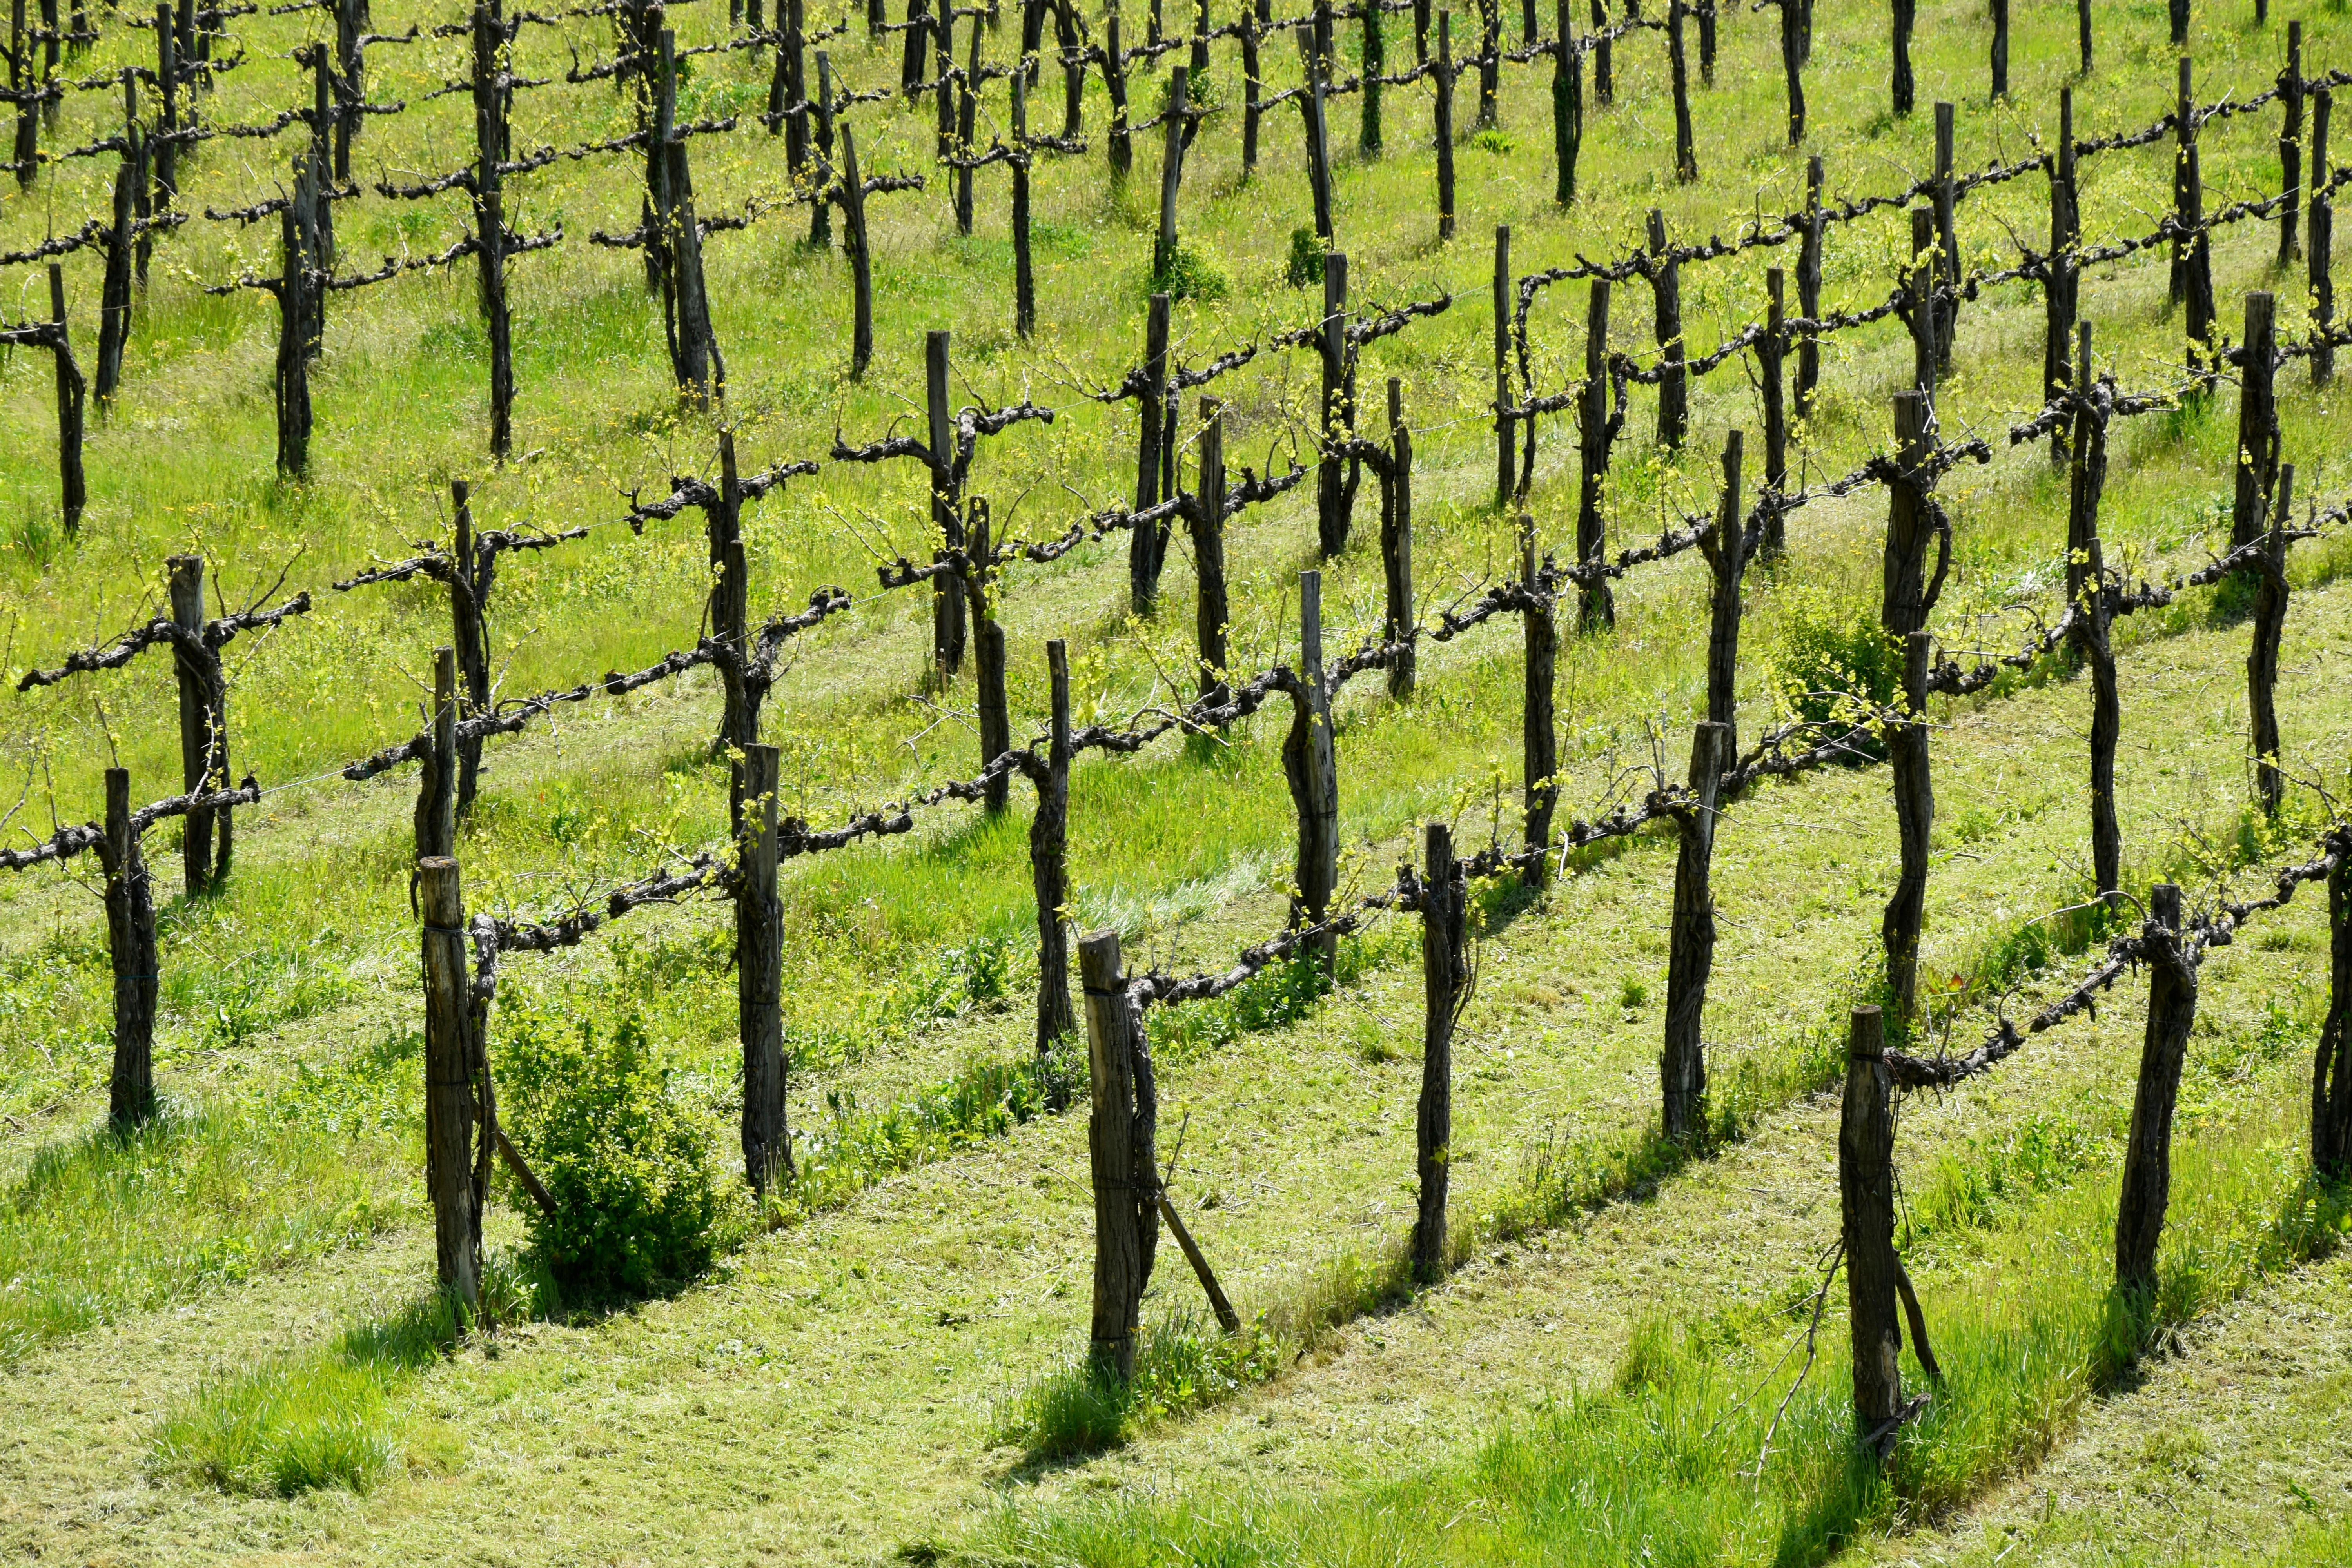
plant, vineyard, field, green, produce, crop, soil, agriculture, plantation, plant stem, outdoor structure